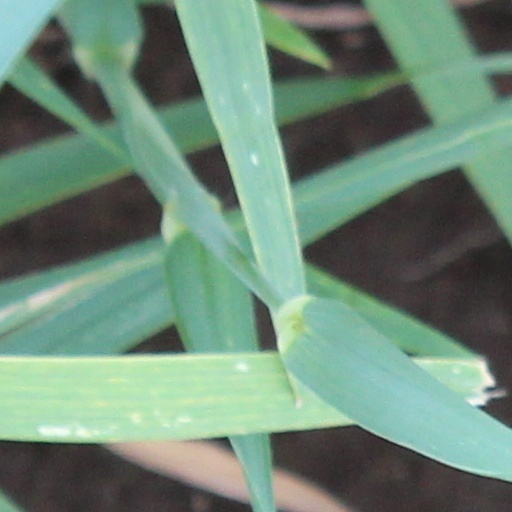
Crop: wheat